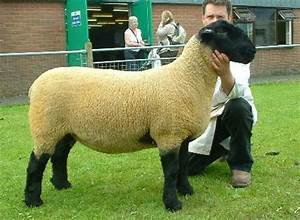
Label: pecora